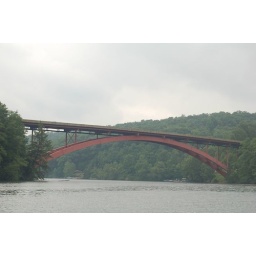
322 bridge over the clarion river valley